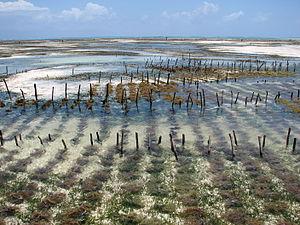
Eucheuma est un genre d’algues rouges, mais qui peut prendre une couleur brune, rouge ou verte. Les espèces d’Eucheuma sont utilisées dans la production de carraghénanes, un ingrédient contenu dans les cosmétiques, ou utilisé dans la transformation des aliments, ainsi qu’une source de nourriture pour les gens en Indonésie et aux Philippines.